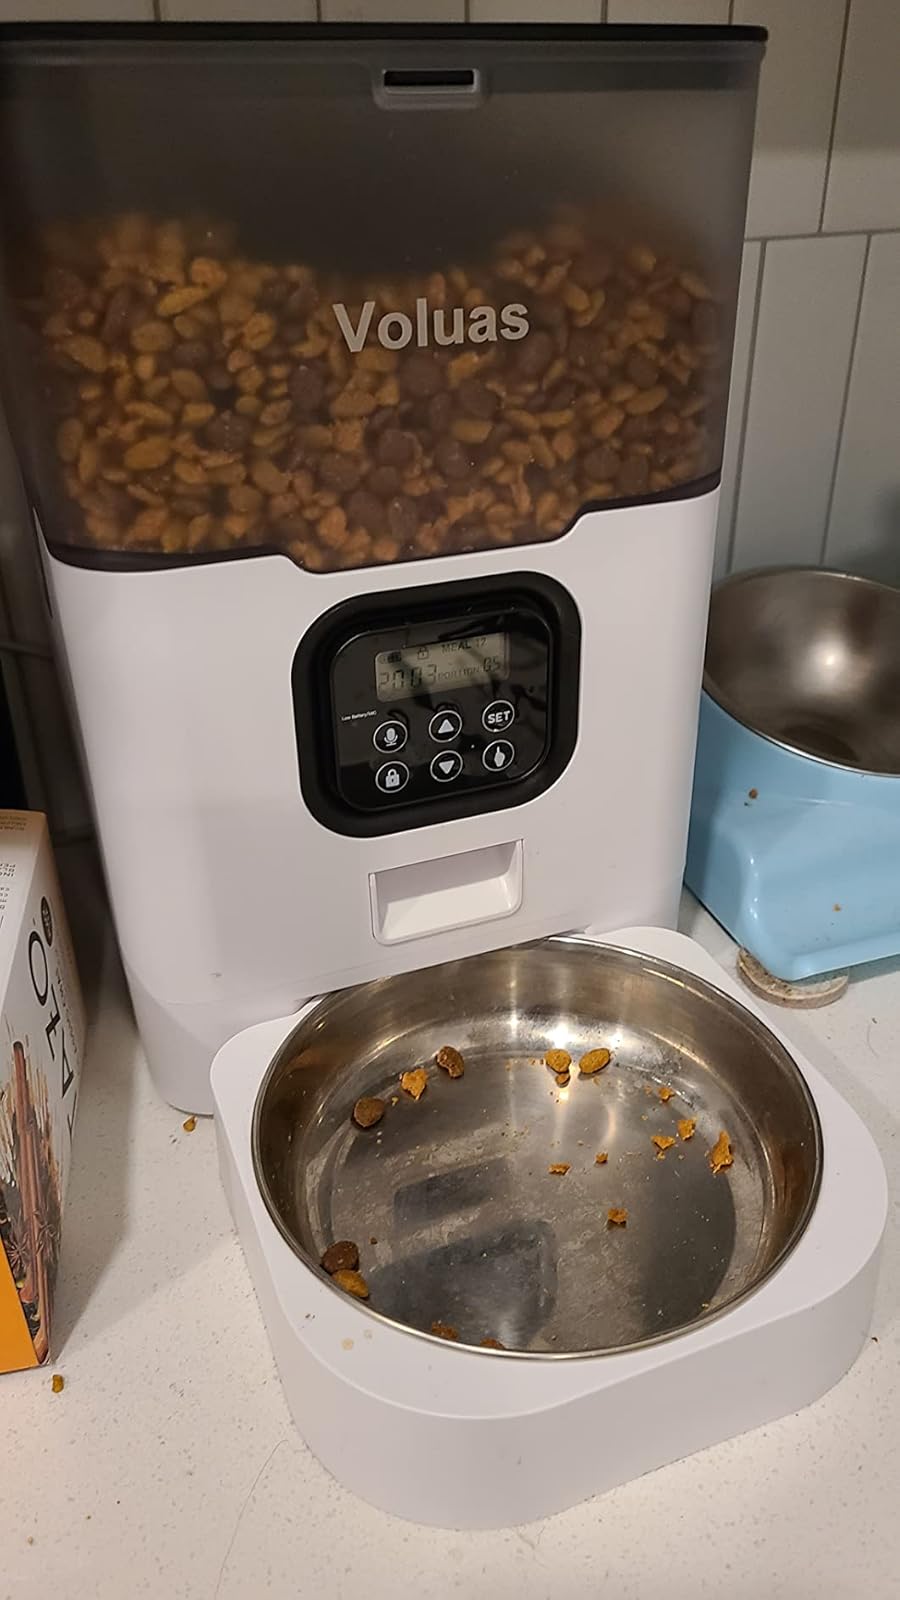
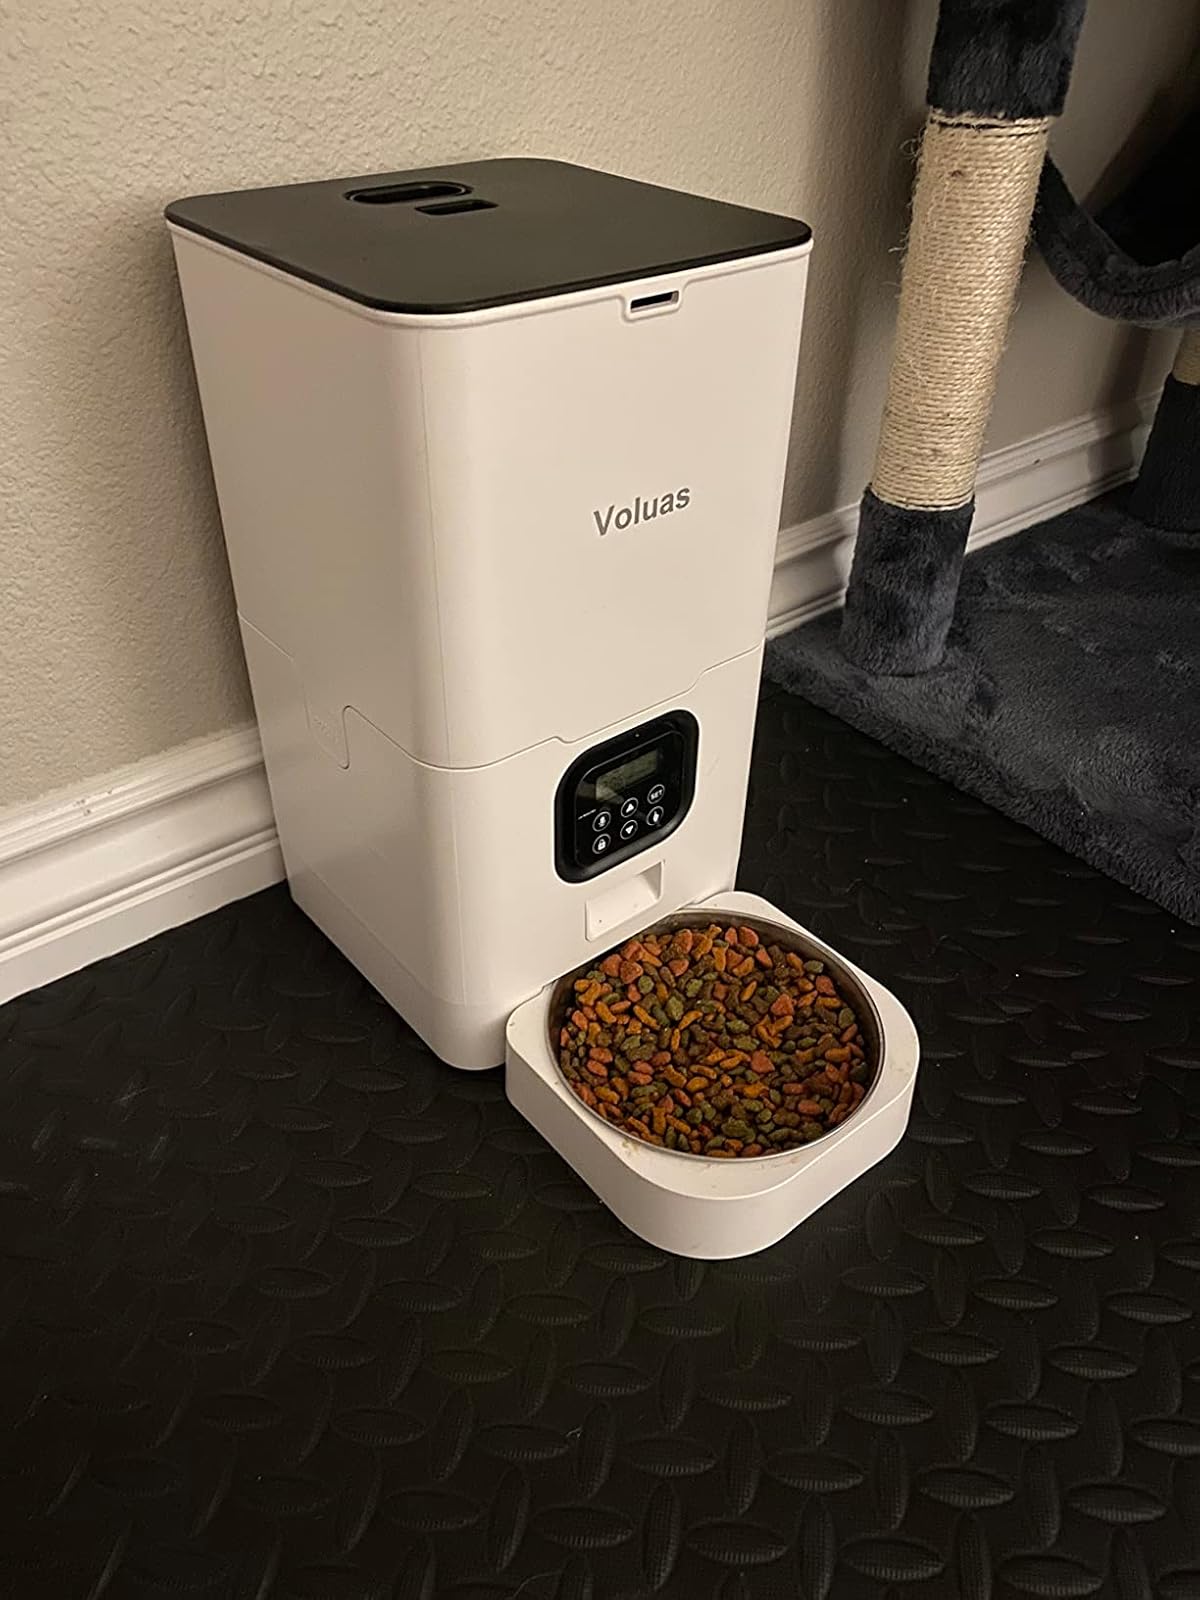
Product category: items_feeder
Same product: no